Moses Yale Beach

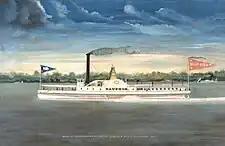
The "Naushon", a steamboat vessel co-owned by Moses Yale through the Associated Press, used for their news service from New York Harbor starting in 1846

According to historian Elmo Scott Watson, Moses invented print syndication in 1841 when he produced a two-page supplement and sold it to a score of newspapers in the U.S. northeast. He became the major shareholder in four banks and started being a banker himself, establishing banks in the states of New York, New Jersey, Pennsylvania, Maryland, and Florida. He also later acquired the American book publishing company Harper Brothers, and established the "American Sun" in Europe, the "Weekly Sun" for farmers, and the "Illustrated Sun and Monthly Literary Journal".